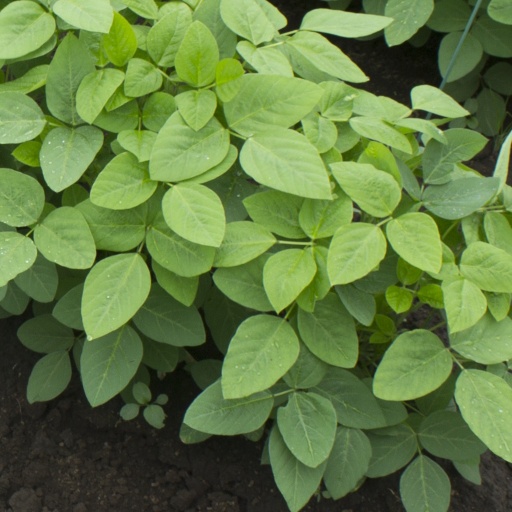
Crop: soybean